Snarestone

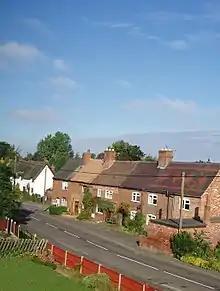
View down Main Street in Snarestone village (looking toward Appleby Magna)

Although Snarestone is a Leicestershire village it has a Derby postcode and is from the county boundary of North Warwickshire. The village has an active Parish Council that meets throughout the year and publishes a regular newsletter.